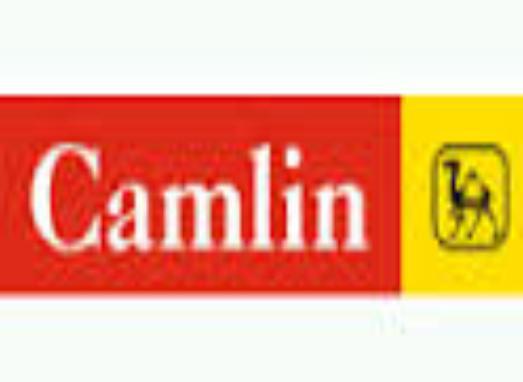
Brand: camlin
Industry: Medical